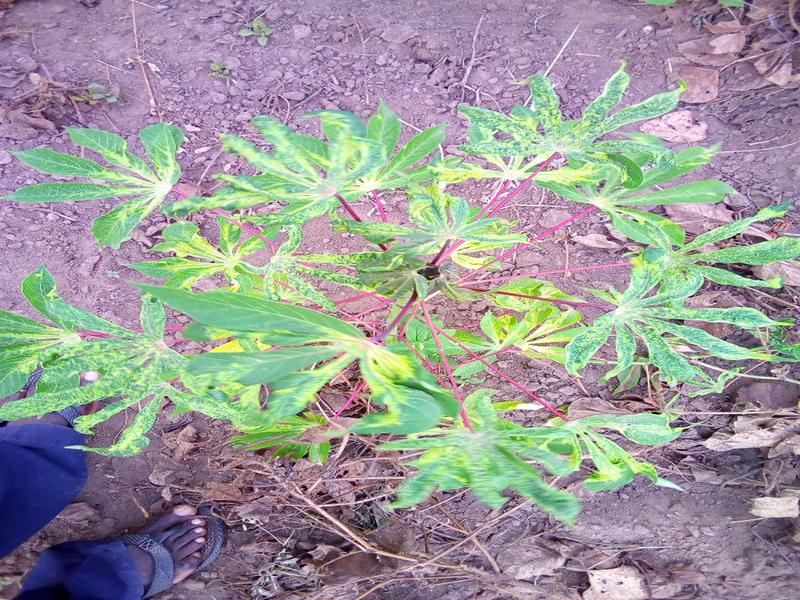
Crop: cassava
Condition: mosaic_disease